Paul Amos

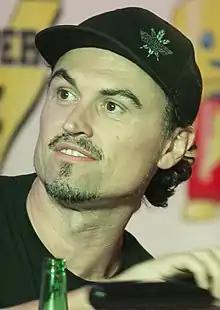
Amos at Animate Florida in 2017

Paul Roger Amos (born 6 March 1975) is a Welsh actor and web series producer, currently based in Canada. He is most noted for his recurring role as Vex in the television series "Lost Girl", and as the voice of Jacob Frye in the "Assassin's Creed" video game franchise.